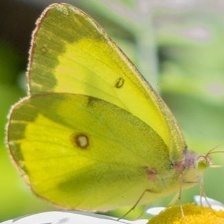
Species: CLOUDED SULPHUR
Butterfly family (ImageNet category): sulphur_butterfly